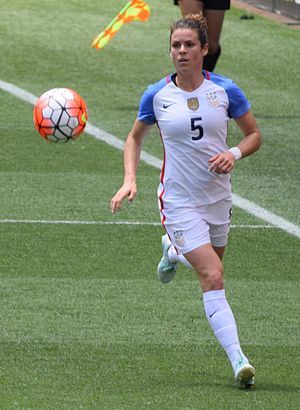
Kelley O'Hara
Kelley Maureen O'Hara er en amerikansk fodboldspiller, der har vundet olympisk guld og verdensmesterskabet for USA. Hun spiller som forsvarer og midtbanespiller for USA og som angriber og højre back for National Women's Soccer League klubben Utah Royals FC. Hun spillede som Stanfords kvindefodboldhold og modtog i 2009 Hermann Trophy. Hun har uddannet sig indenfor videnskab, teknologi og samfund med fokus på miljøingeniør.